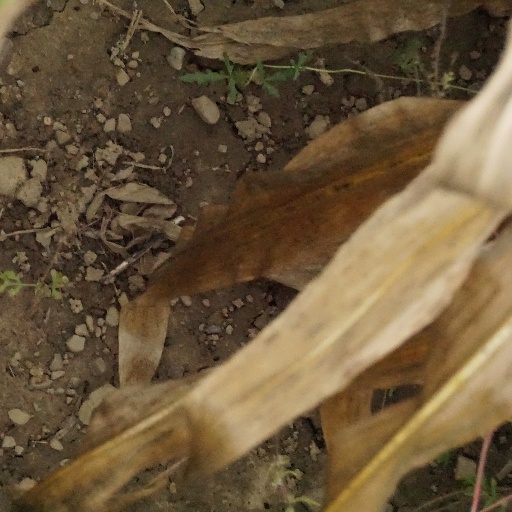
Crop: maize; corn